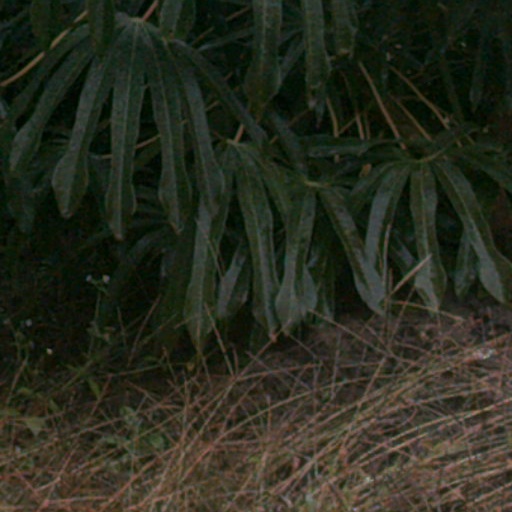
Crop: cassava